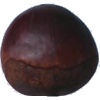
Label: Chestnut 1